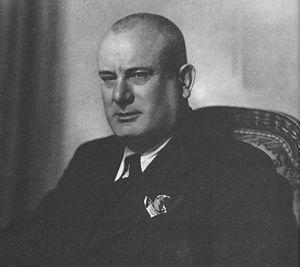
Augustin Ujević dit Tin Ujević, né le 5 juillet 1891 à Vrgorac et mort le 12 novembre 1955 à Zagreb; est un des plus importants poètes croate.